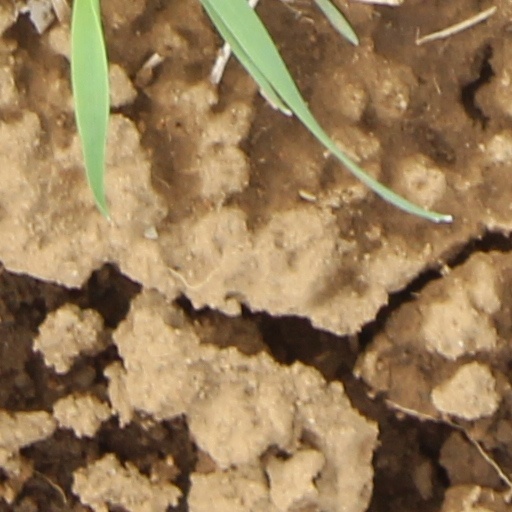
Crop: wheat